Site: saxony
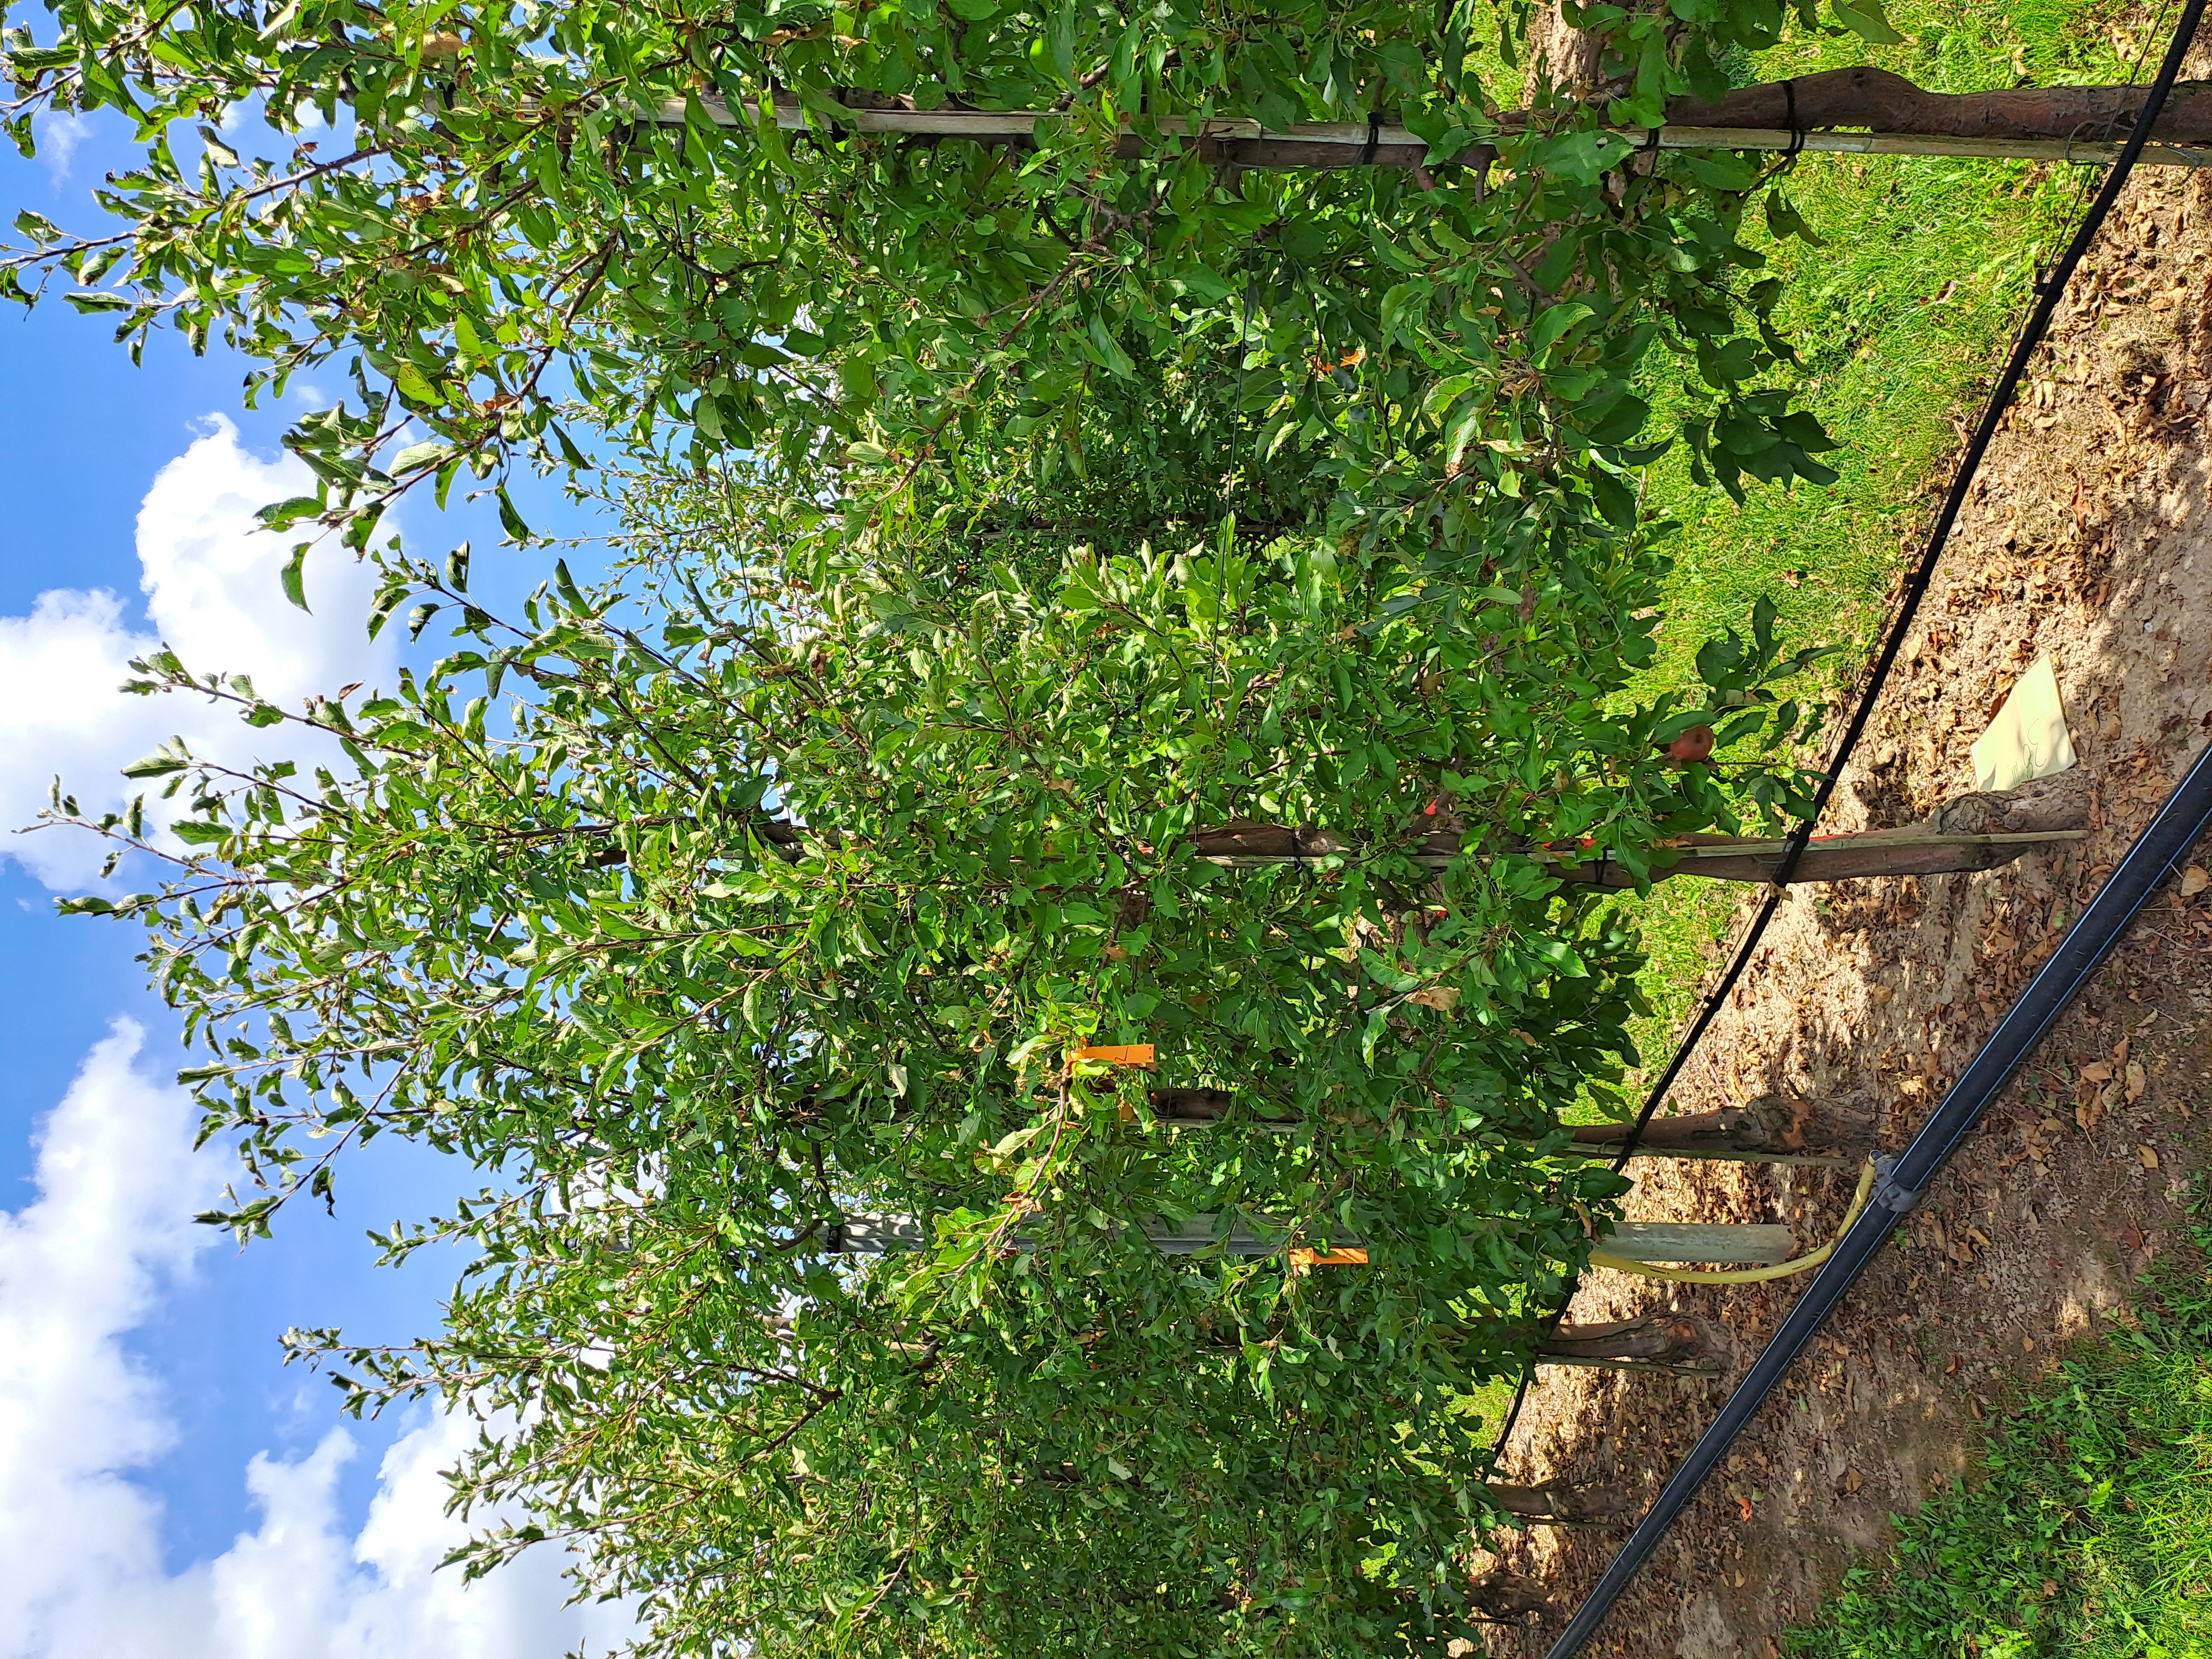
Growth stage (BBCH 85): Maturity of fruit and seed